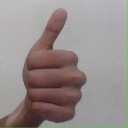
अक्षर: थ